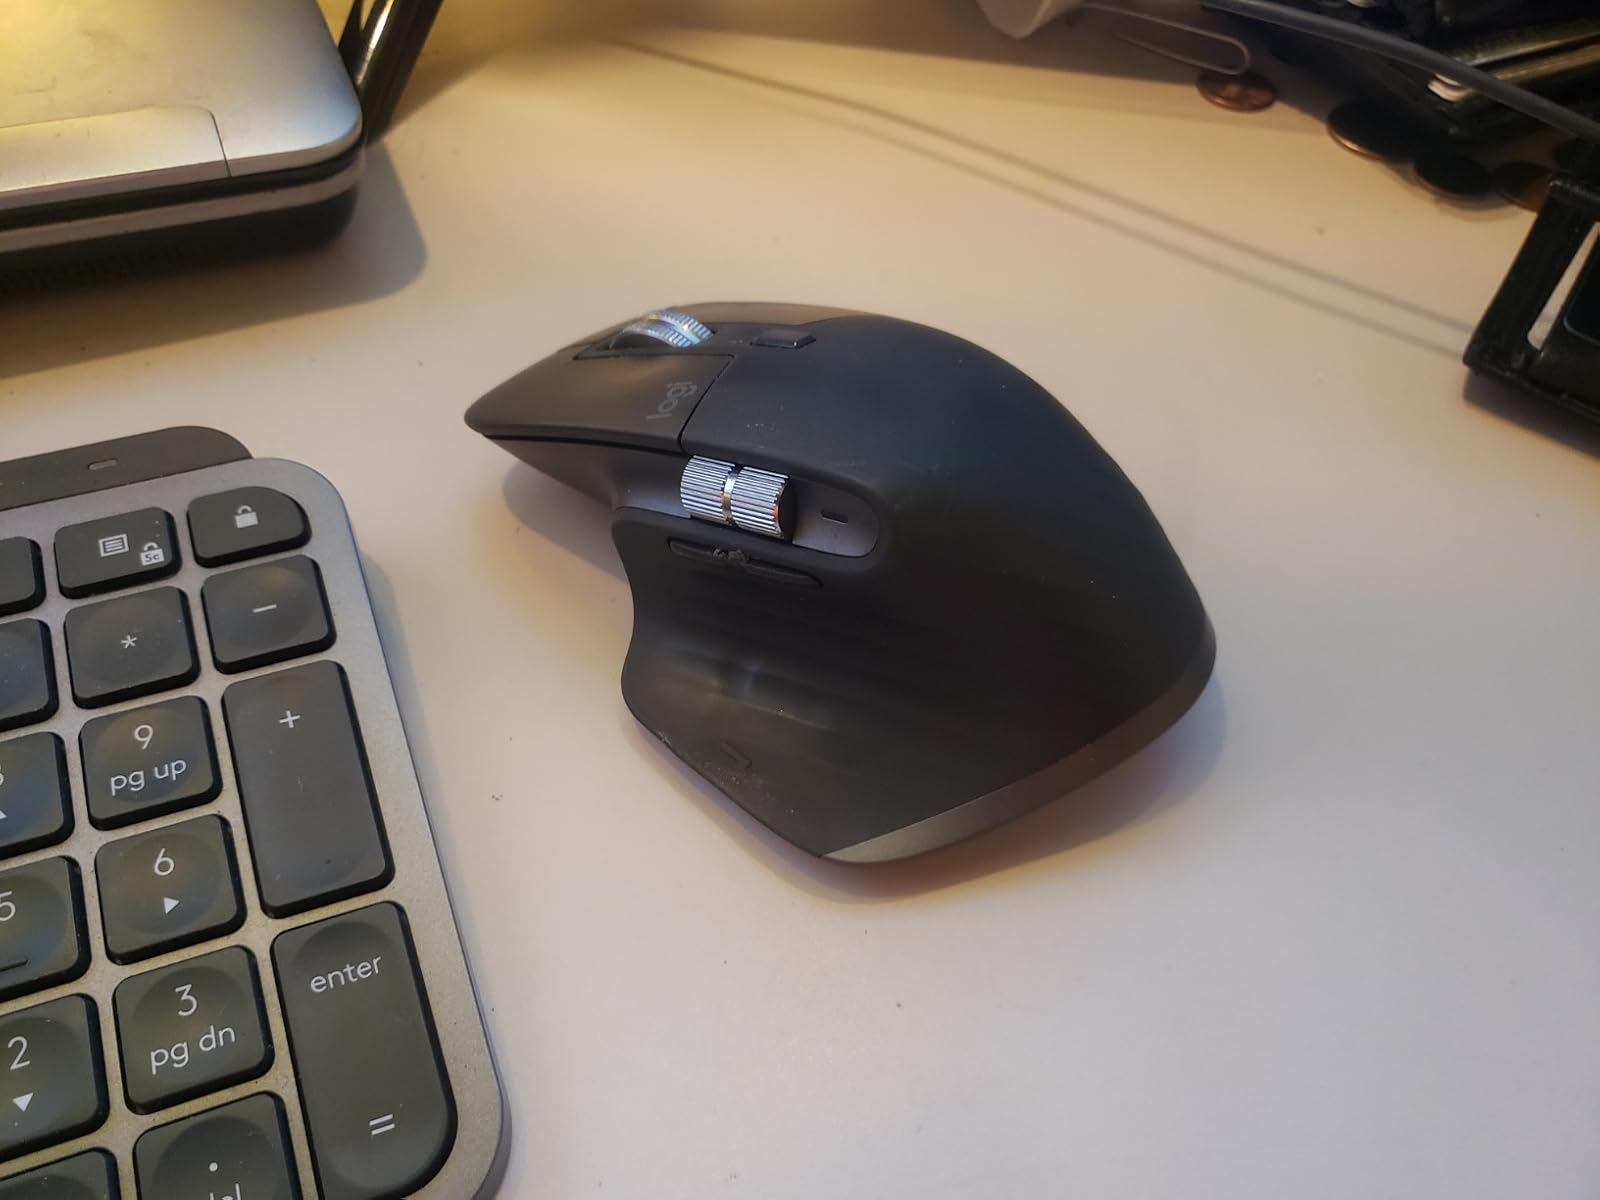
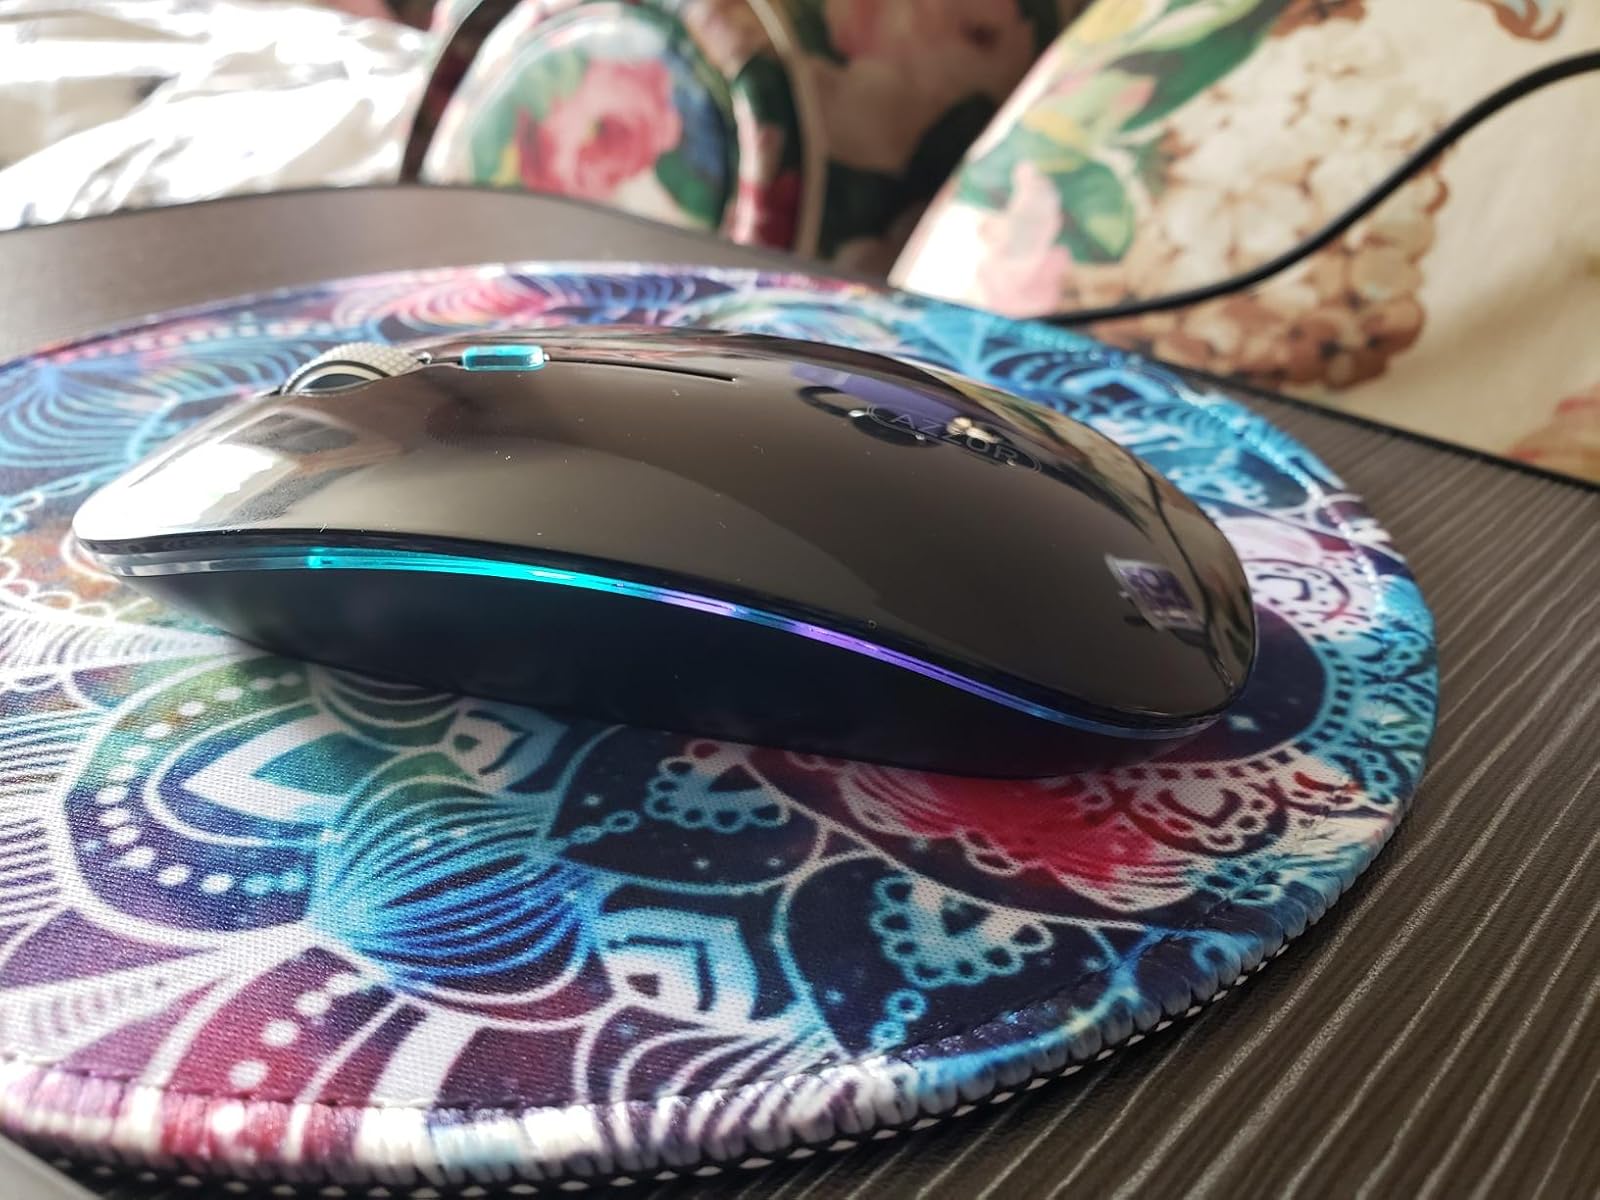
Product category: mouse
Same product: no